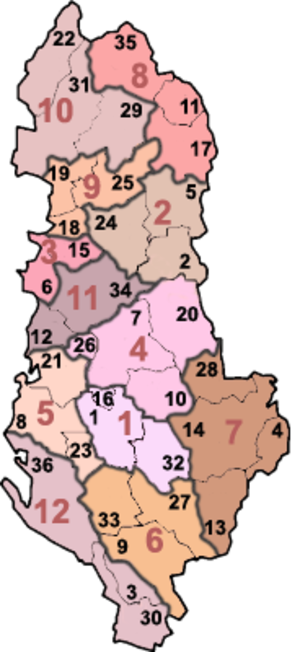
L’Albanie est, depuis la réforme administrative du 31 juillet 2014, subdivisée administrativement au premier niveau en 12 préfectures, officiellement nommées qark, sing. qarku en albanais. Bien que ce niveau soit officiel, il n’est pas encore totalement implémenté sur le plan administratif.